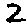
Label: 2